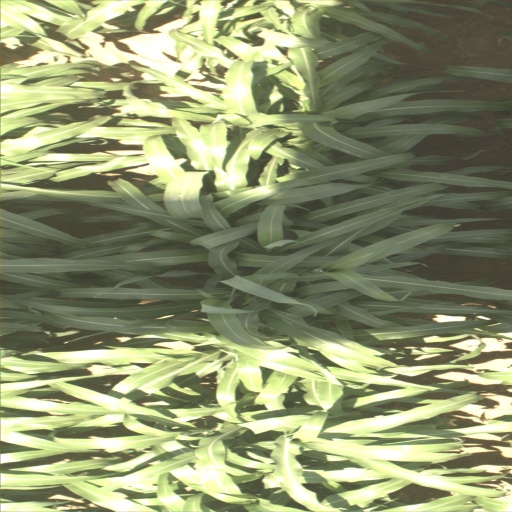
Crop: sorghum